Answer in natural language. Which object is closer to the camera taking this photo, beautiful wall painting or Doorway? Choose between the following options: Doorway or beautiful wall painting
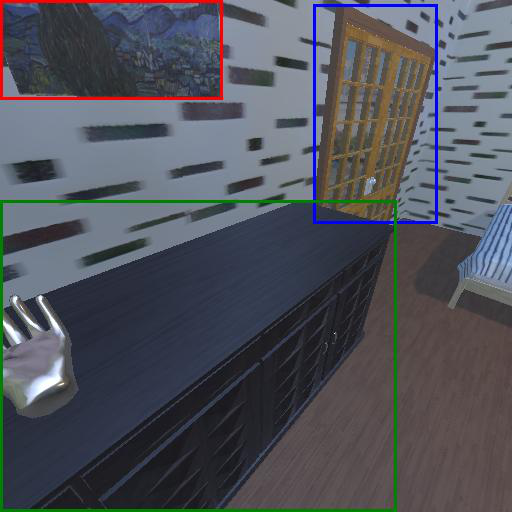
<answer>beautiful wall painting</answer>